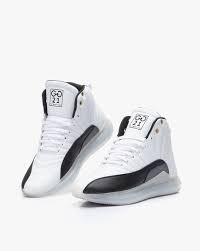
Label: Sneaker